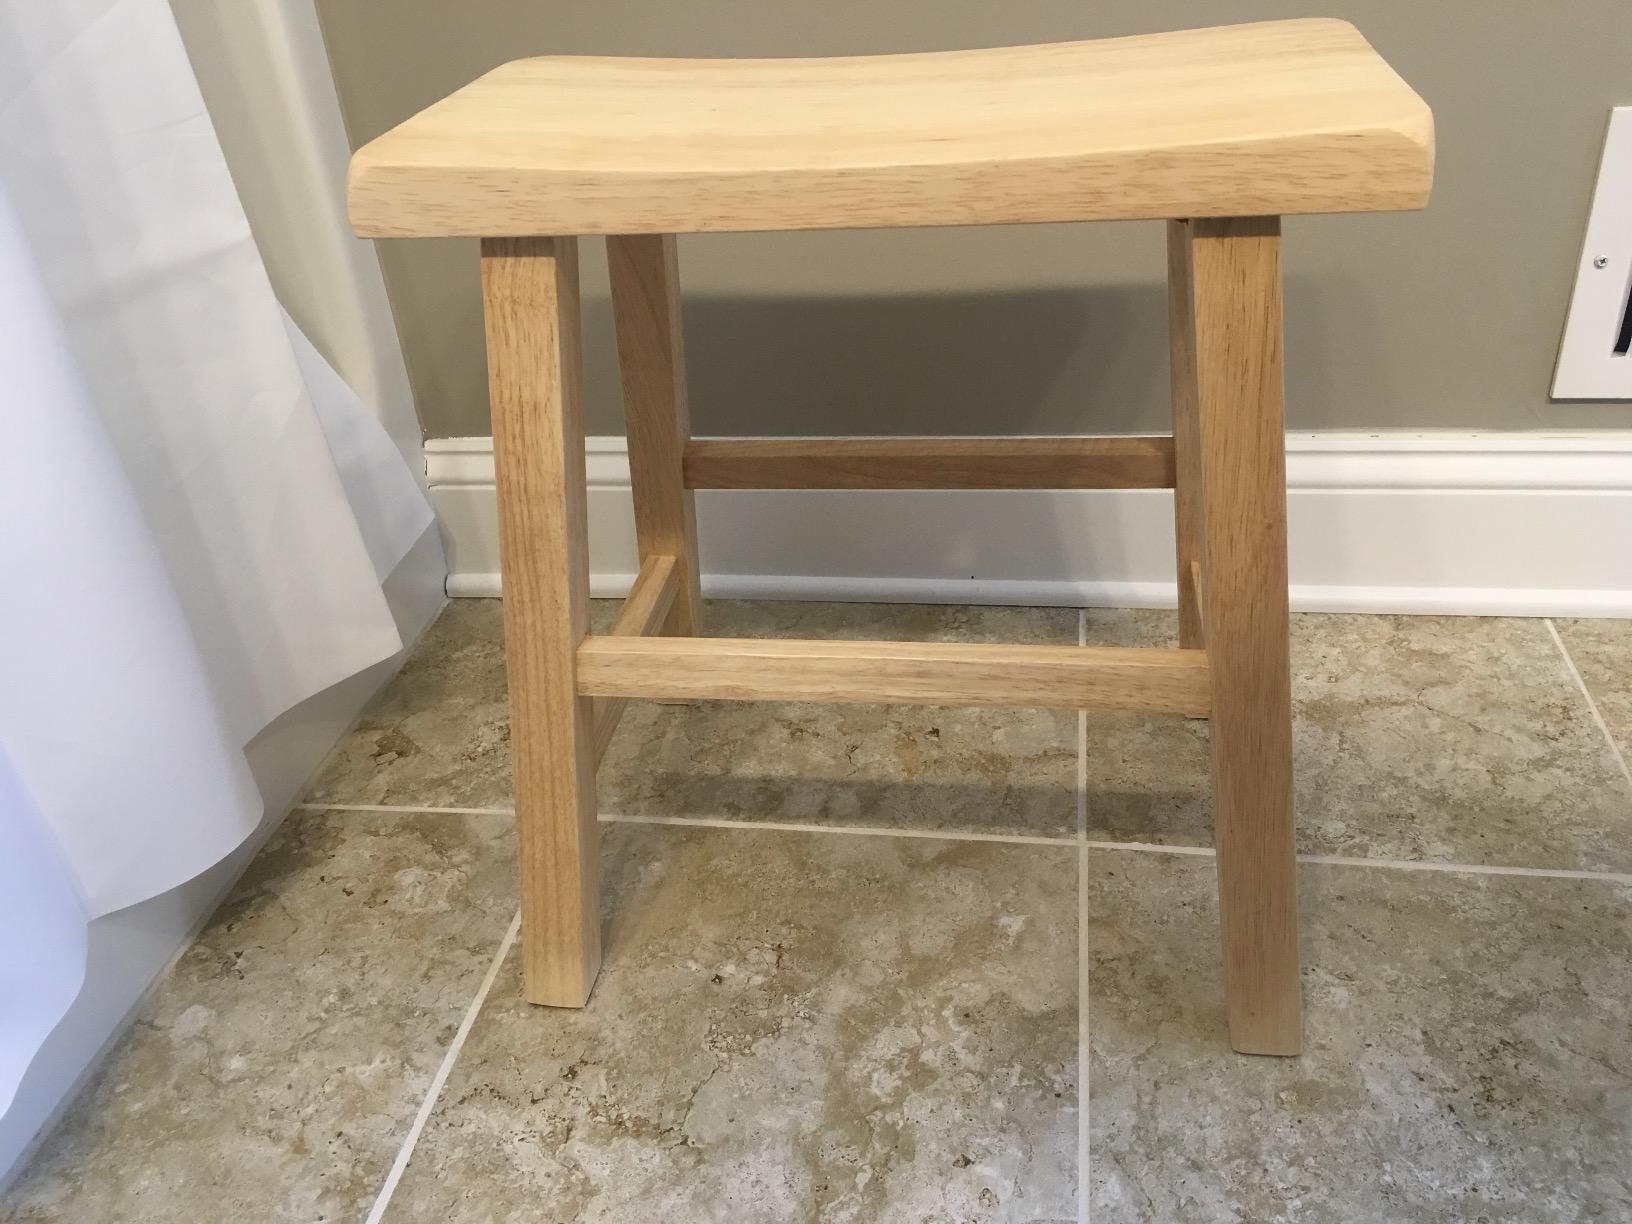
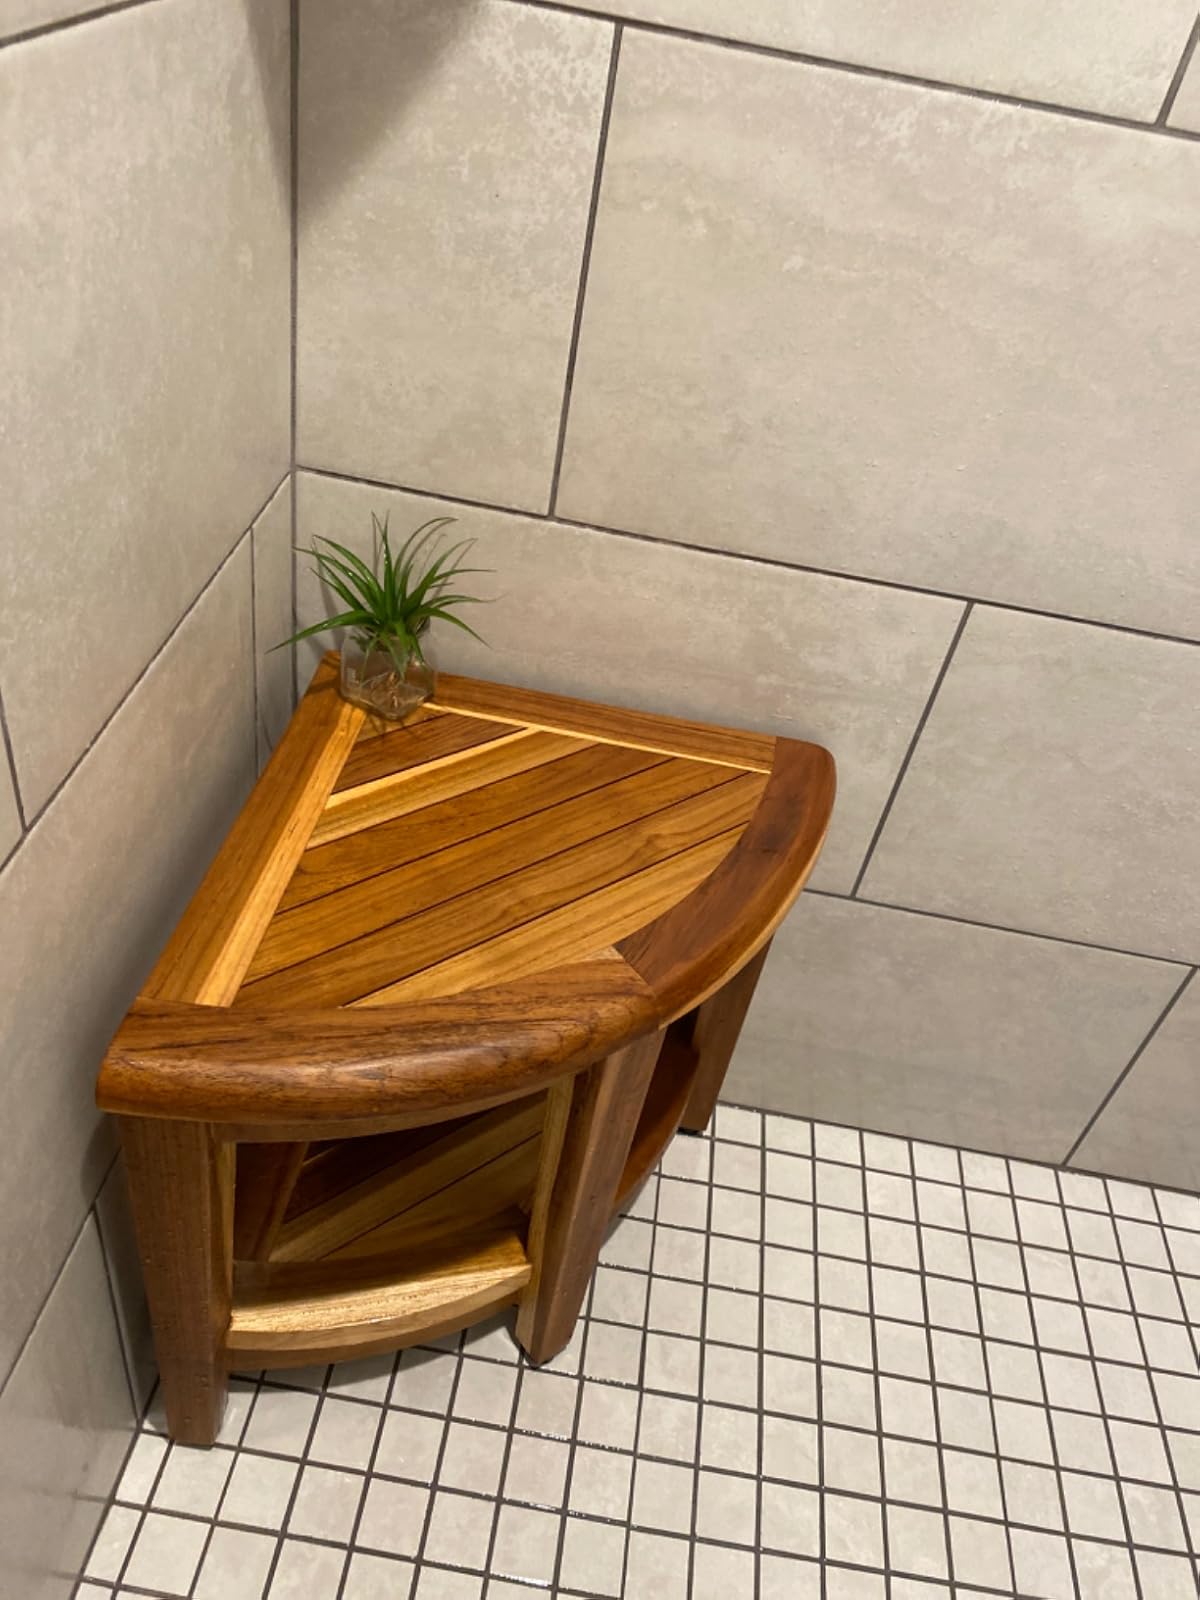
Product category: stool
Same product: no